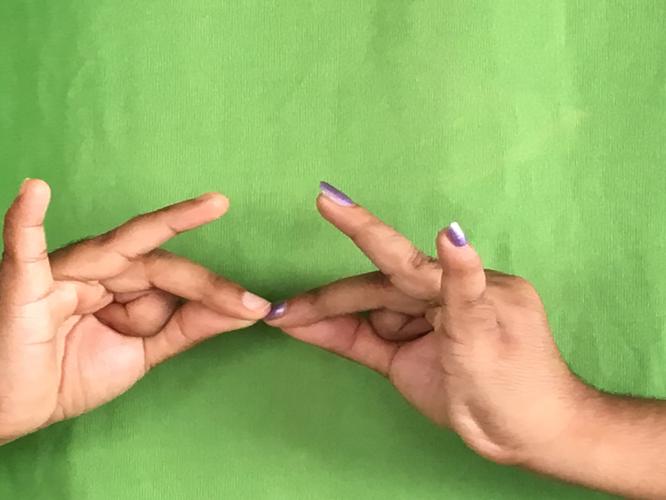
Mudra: Sakata
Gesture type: double_hand